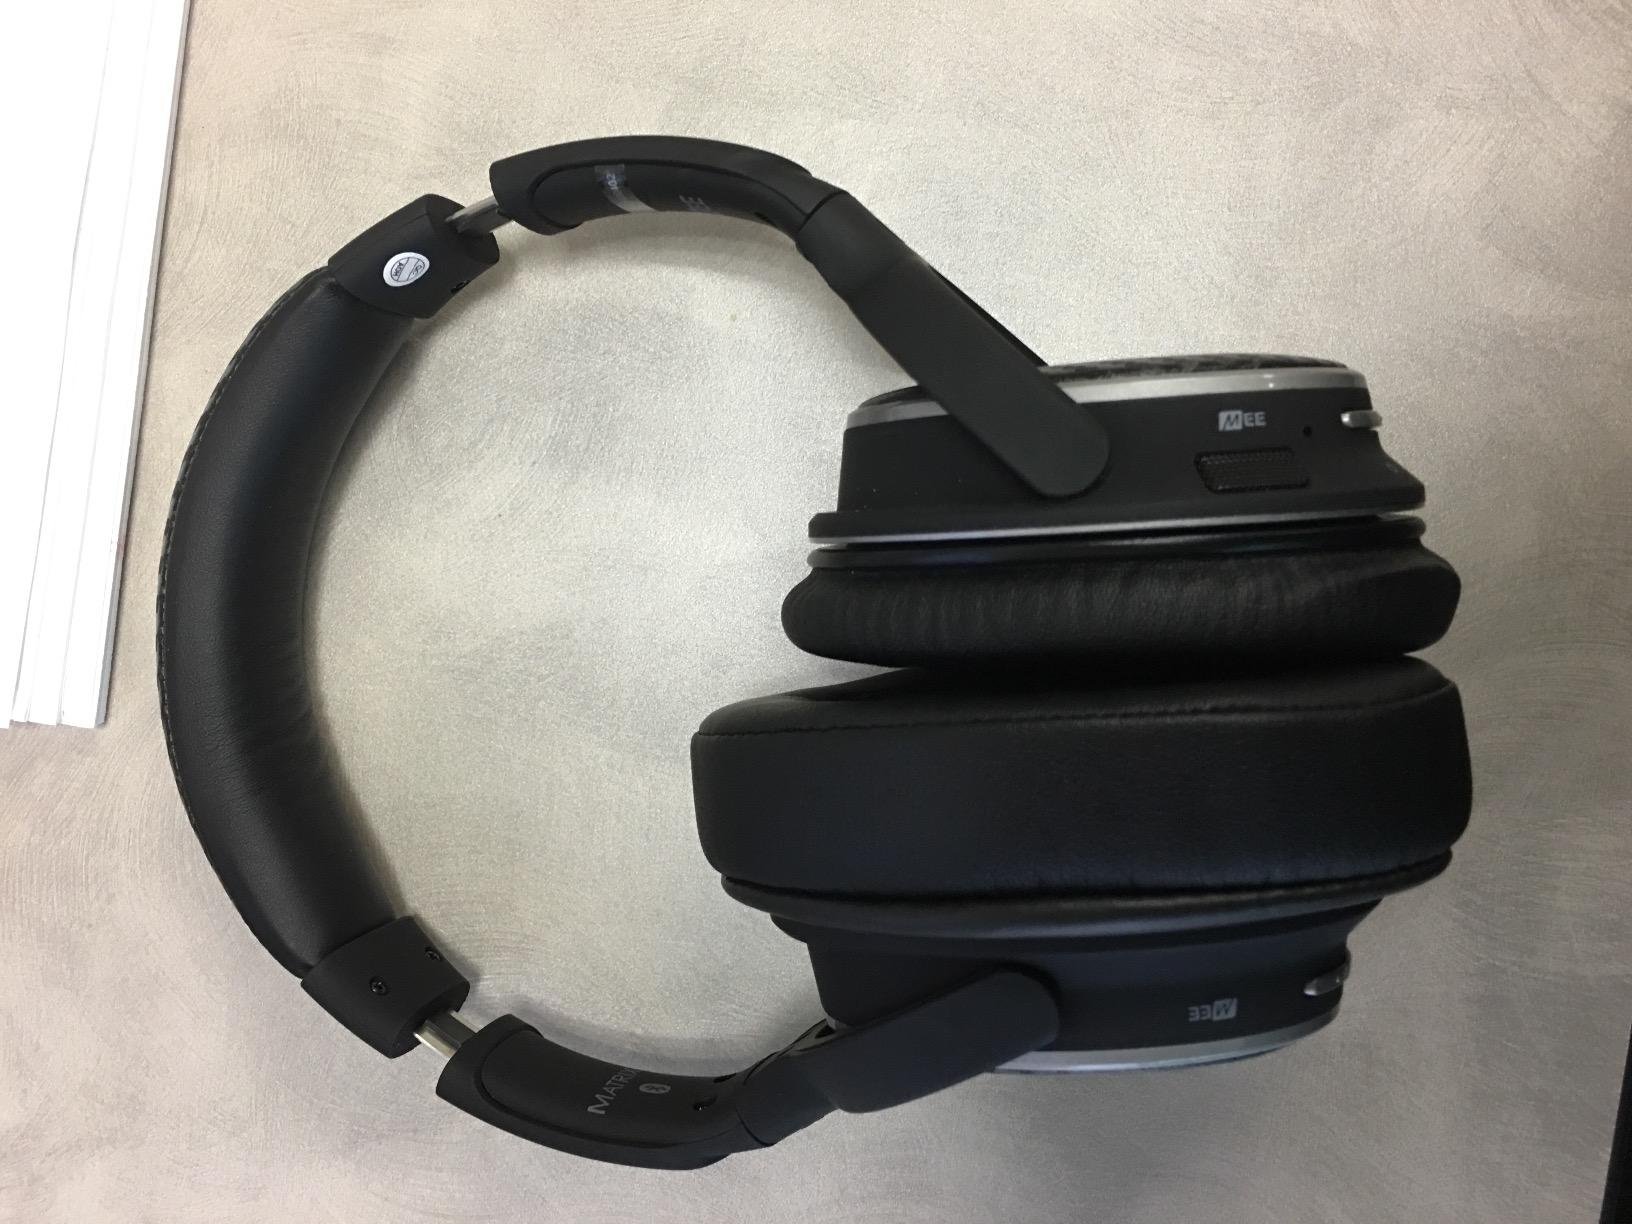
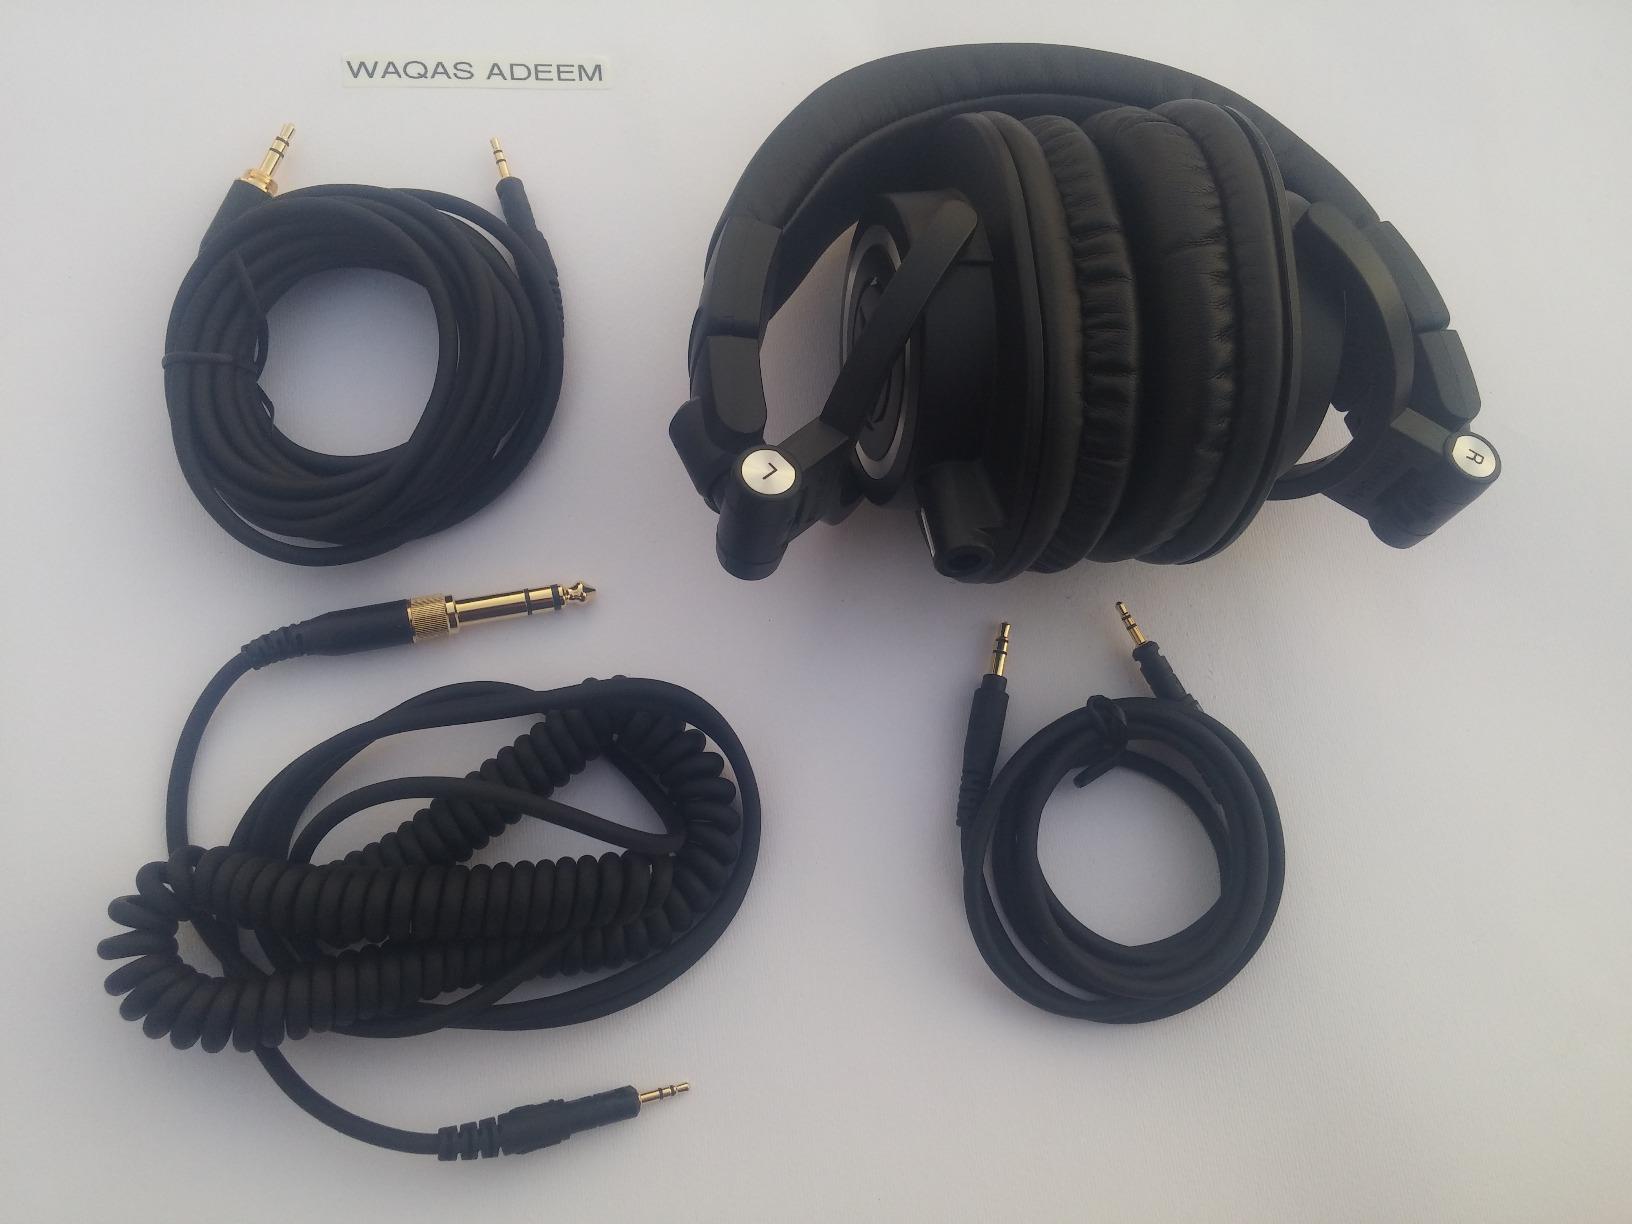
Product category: headphones
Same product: no